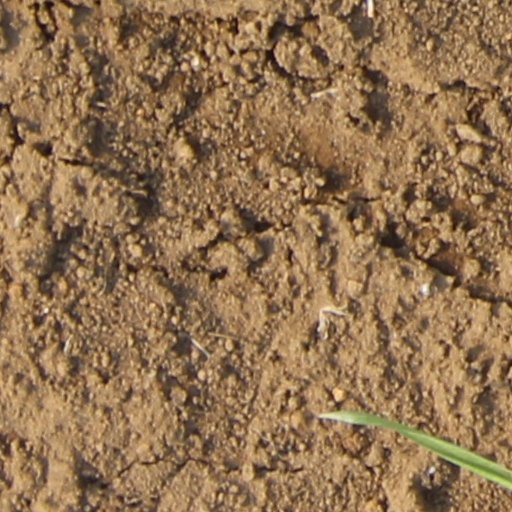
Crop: wheat